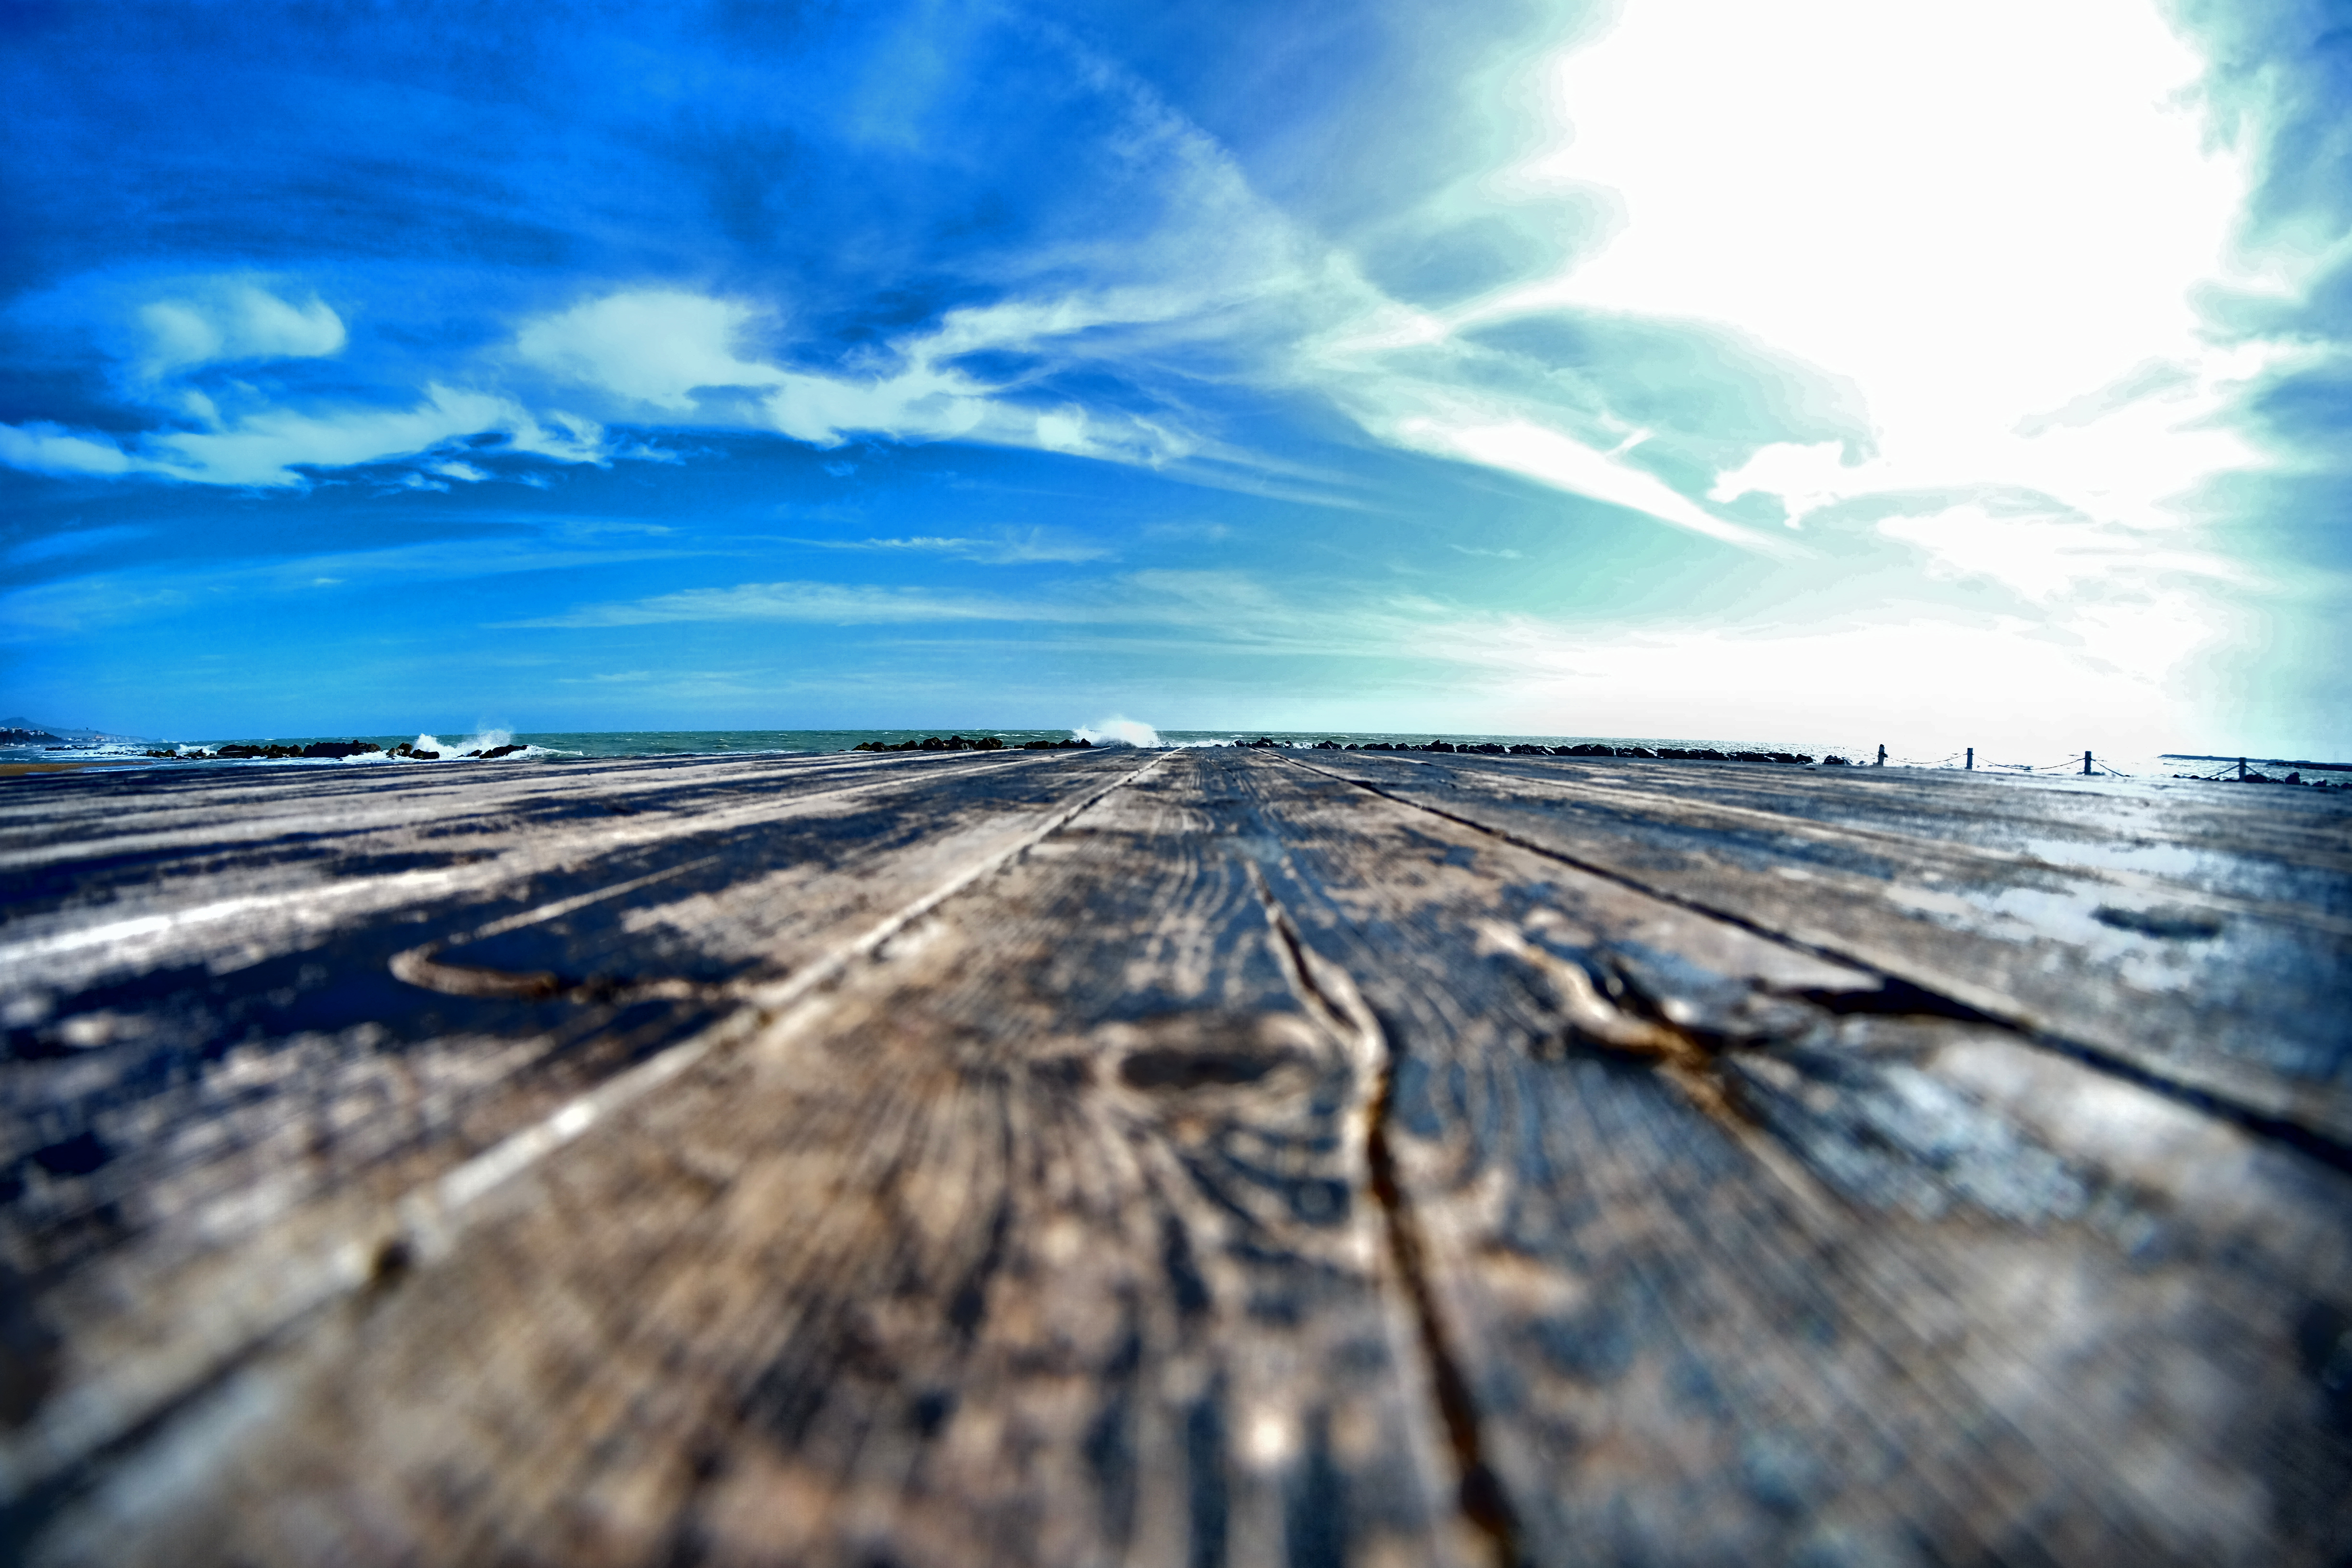
beach, sea, coast, water, nature, sand, ocean, horizon, light, cloud, sky, wood, sunrise, photography, sunlight, morning, shore, wave, perspective, wind, atmosphere, dusk, reflection, blue, clouds, atmosphere of earth, computer wallpaper